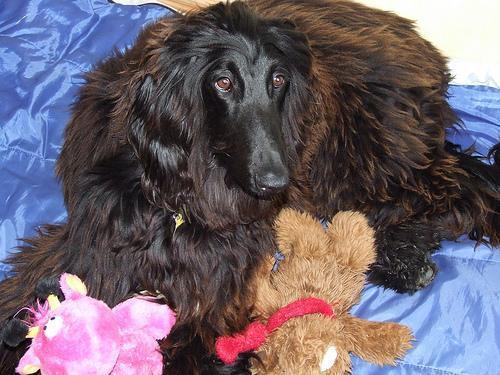
Afghan_hound